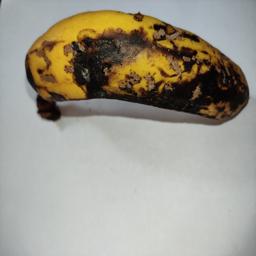
Banana variety: Sagor Kola